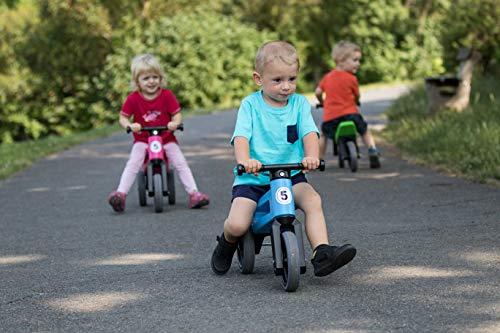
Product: PlayMonster Free Wheelin' Rider Convertible Balance Bike, Ruby Red
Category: Toys & Games | Tricycles, Scooters & Wagons | Balance Bikes
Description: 3-Wheel pushbike easily converts into a 2-wheel balance bike to teach more advanced riders the skills they need for all future cycling.
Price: $29.99
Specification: ProductDimensions:23.2x9.2x17inches|ItemWeight:6.2pounds|ShippingWeight:6.2pounds(Viewshippingratesandpolicies)|ASIN:B07FPX2MRJ|Itemmodelnumber:85146|Manufacturerrecommendedage:12months-4years